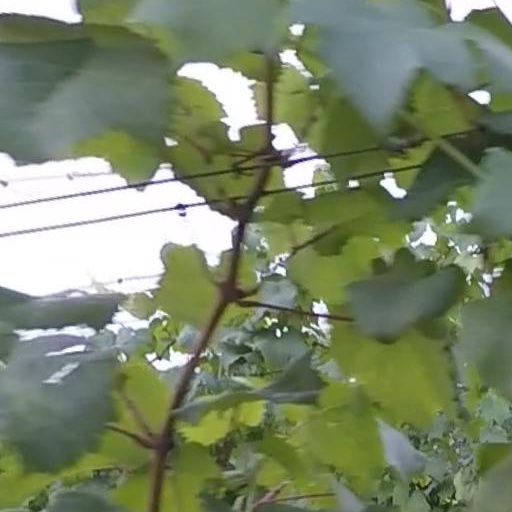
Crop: grape